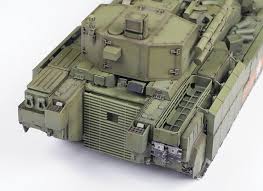
Label: BMP-T15